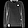
Label: Pullover